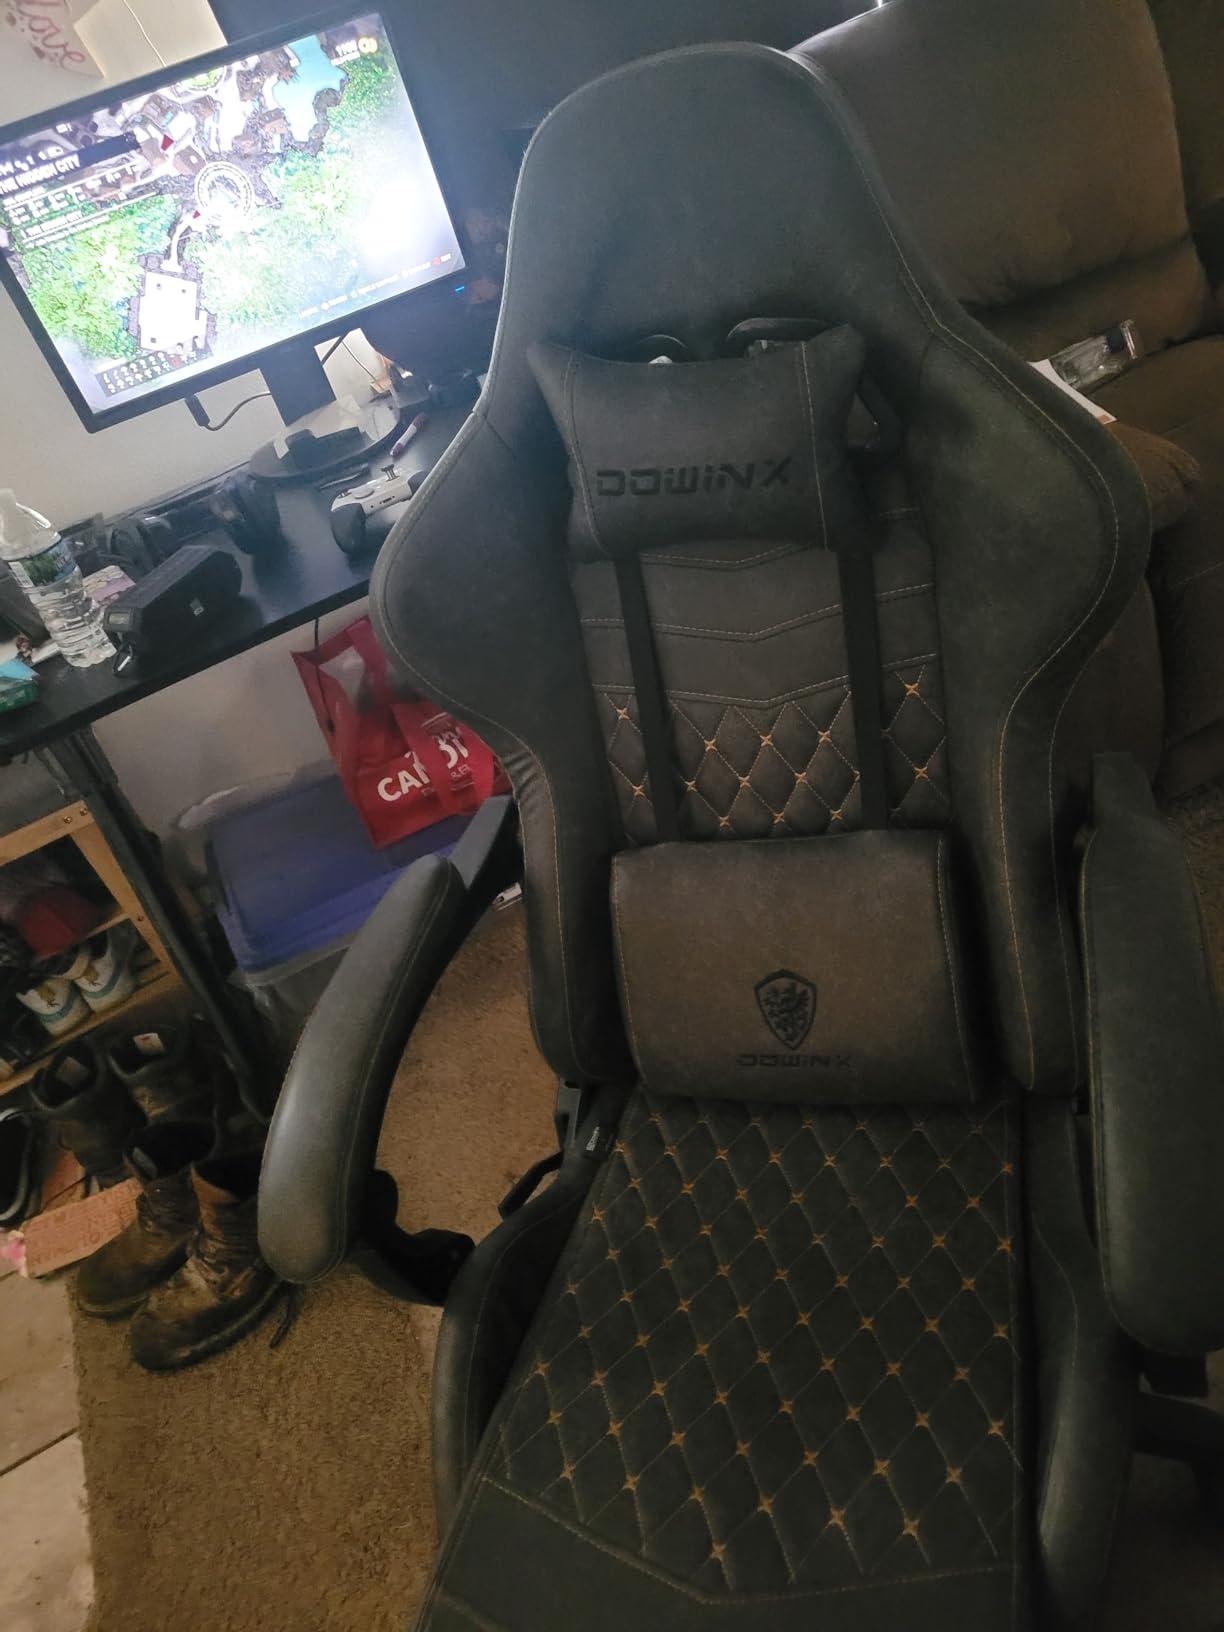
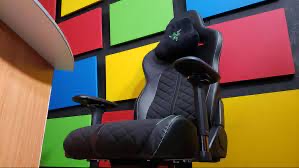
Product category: items_chair
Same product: no